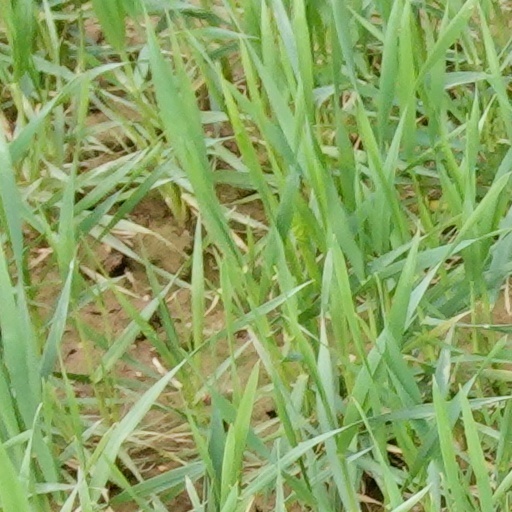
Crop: wheat